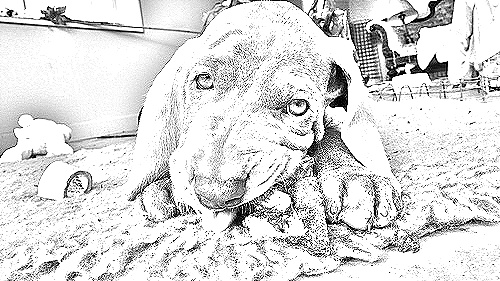
Portrait style: Sketch Portrait